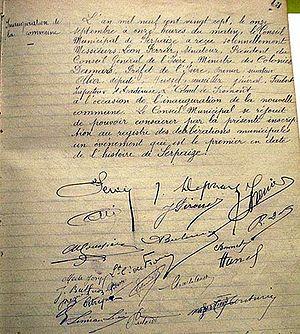
Mention sur le registre des délibérations du Conseil Municipal 11 septembre 1927.
Serpaize est une commune française située dans le département de l'Isère, en région Auvergne-Rhône-Alpes.